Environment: real
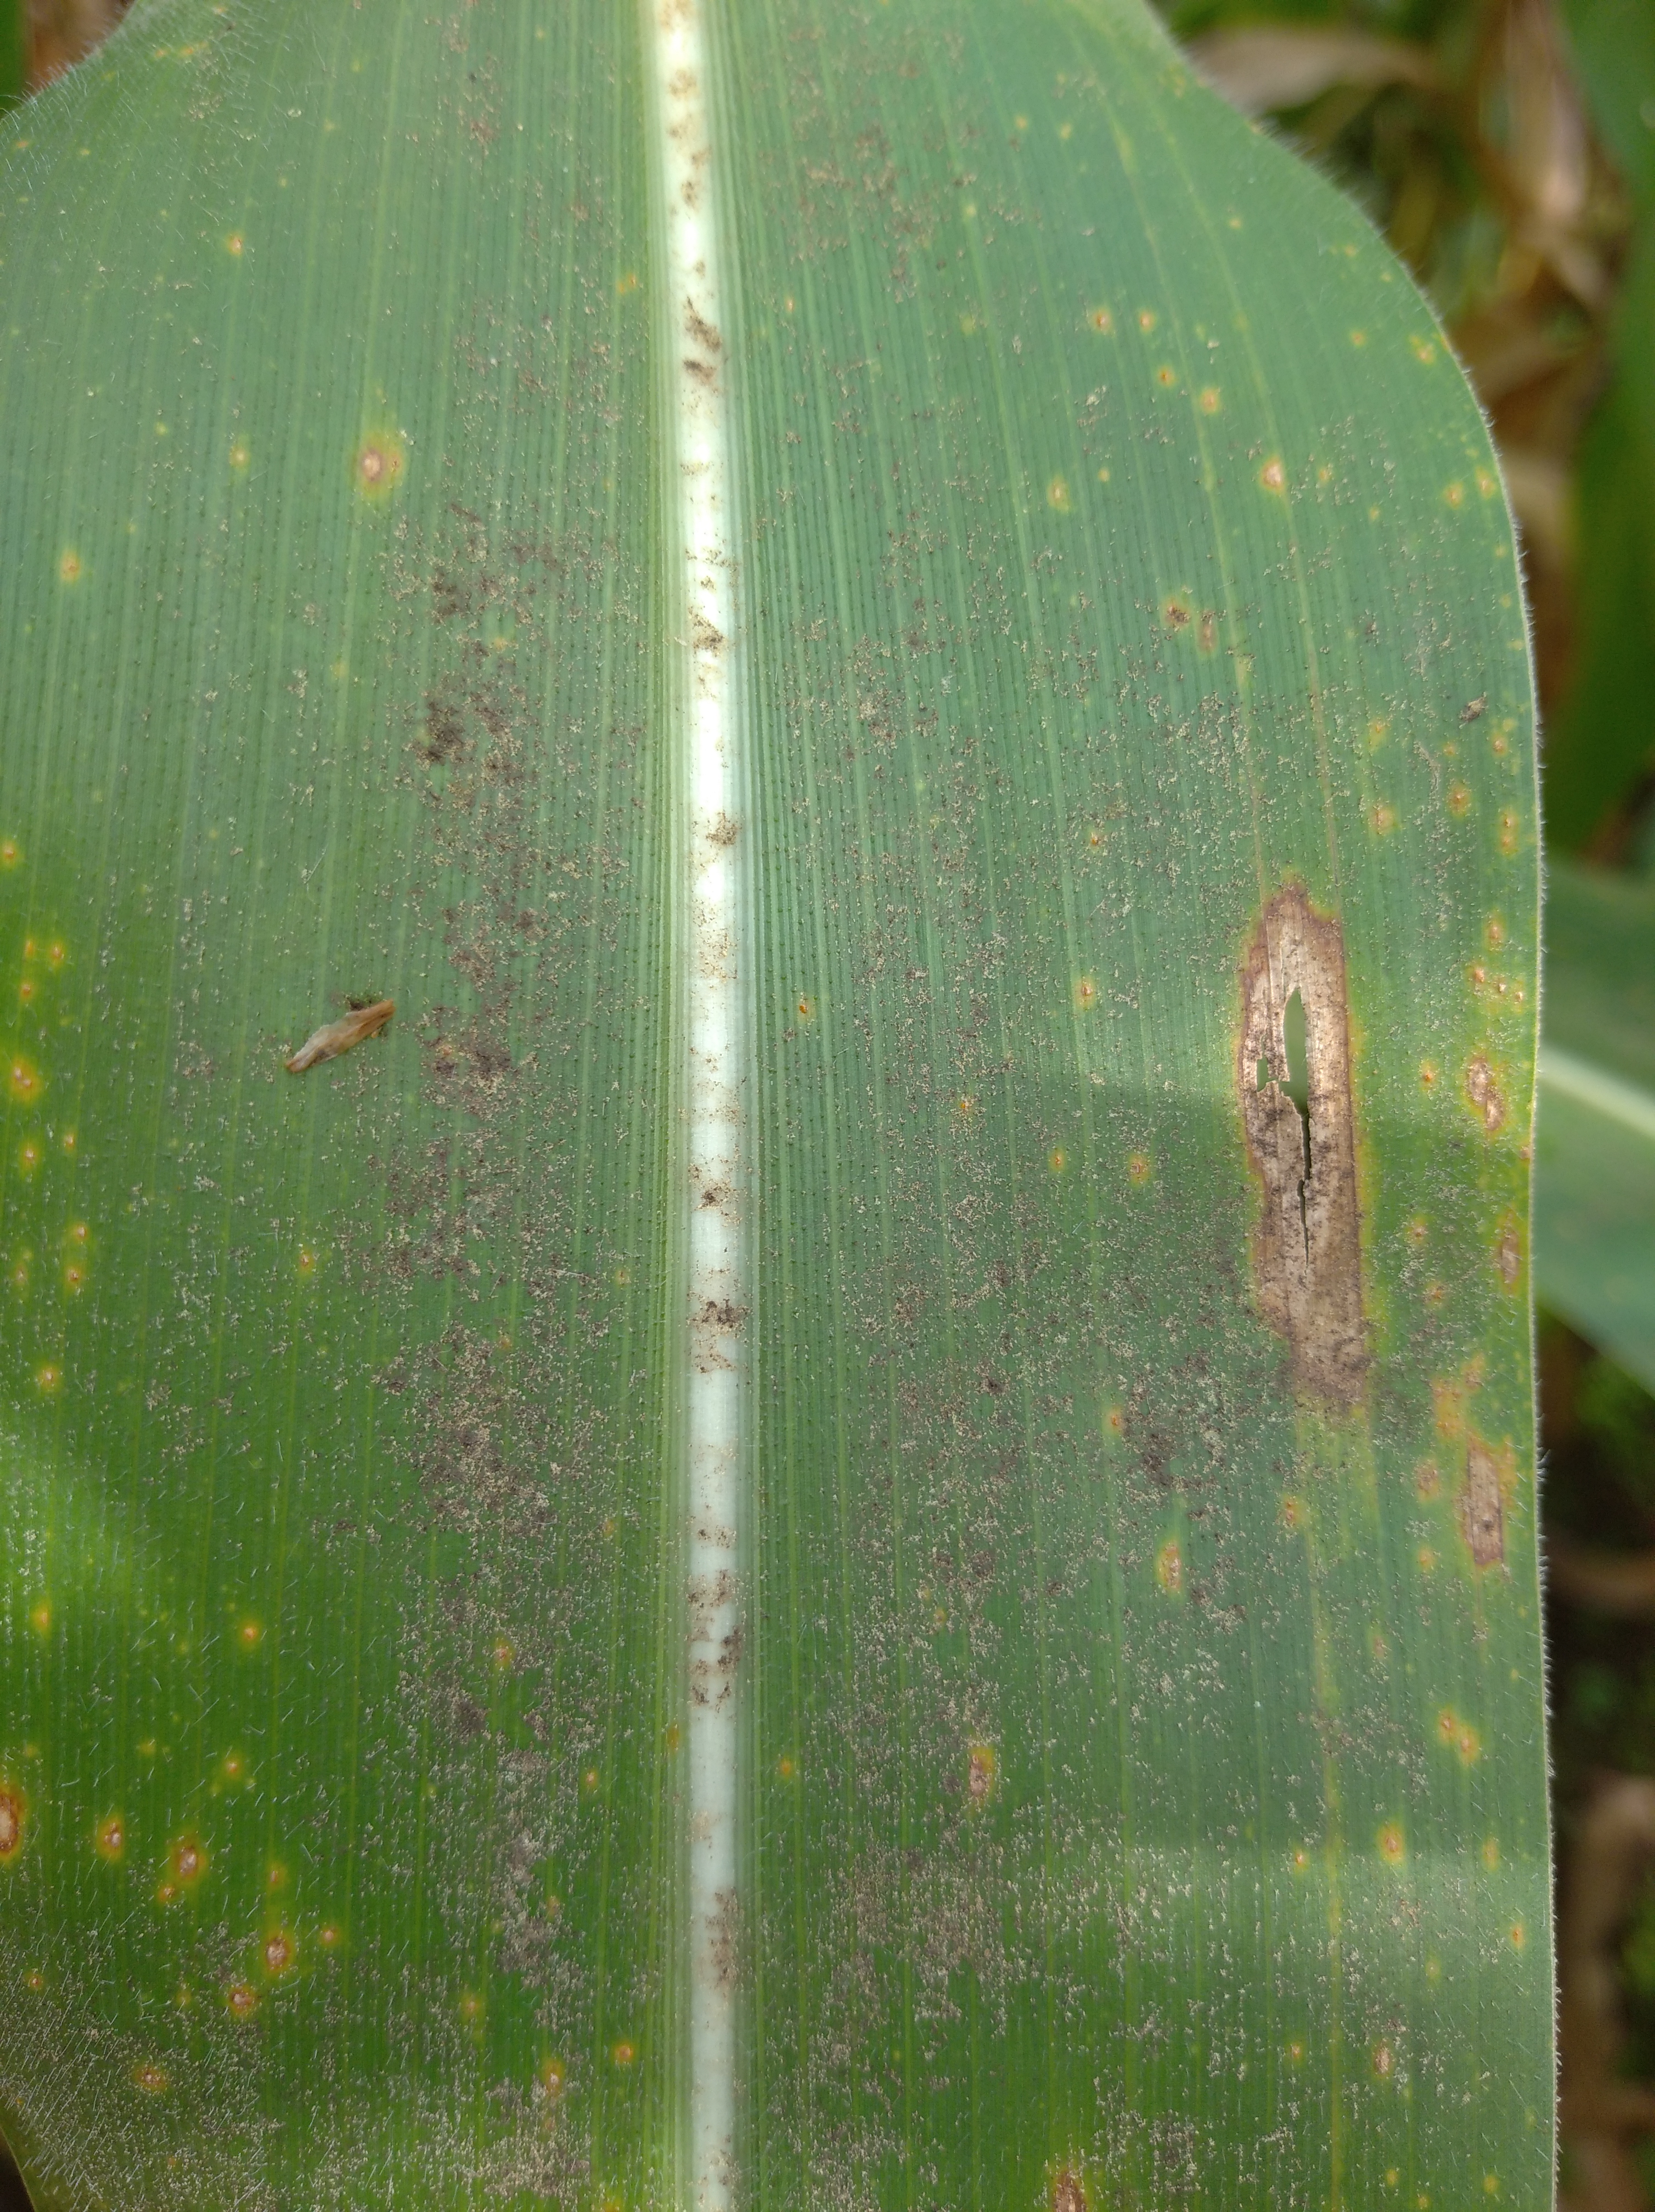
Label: northern_corn_leaf_blight